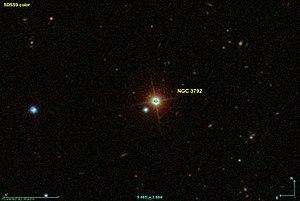
Image créée à l'aide du logiciel Aladin Sky Atlas du Centre de Données astronomiques de Strasbourg et des données publiques en format FIT de SDSS (Sloan Digital Sky Survey).
NGC 3792 est une étoile située dans la constellation de la Vierge. L'astronome américain Edward Singleton Holden a enregistré la position de cette étoile 27 avril 1881.